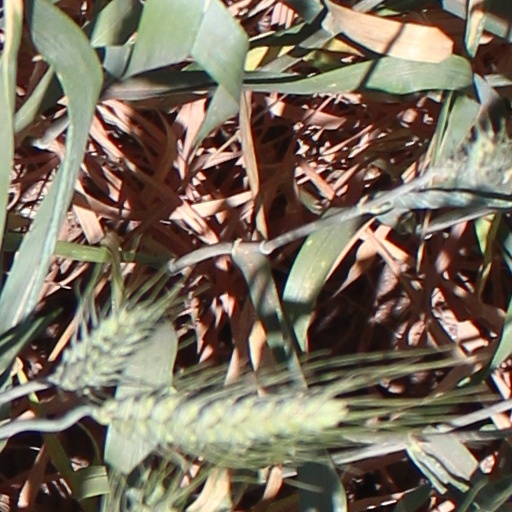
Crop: wheat